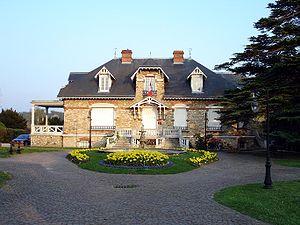
Hôtel-de-ville de Saint-Prix (Val-d'Oise), France
Saint-Prix est une commune française située dans le département du Val-d'Oise, en région Île-de-France.